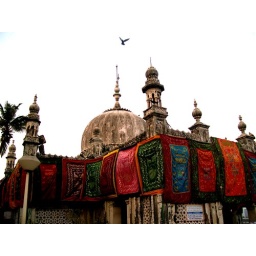
Haji Ali...My fav pic! The bird in the sky is giving a difeerent feeling to the whole photo..